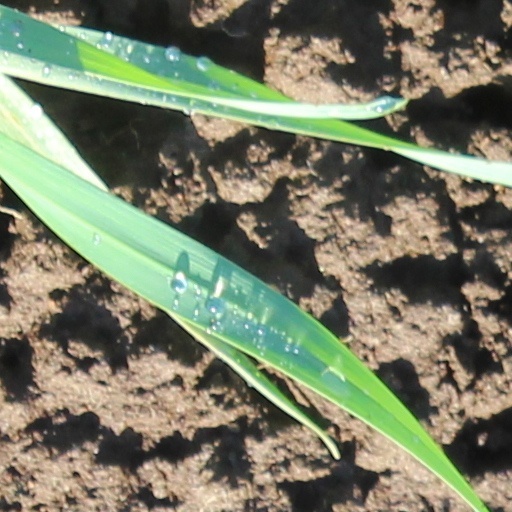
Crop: wheat